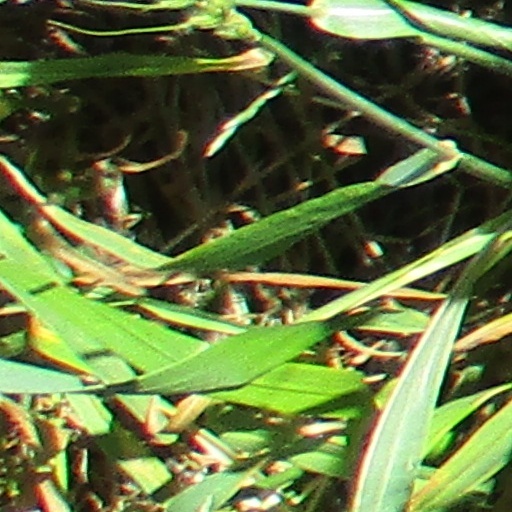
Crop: wheat